2013 Nebraska Cornhuskers football team

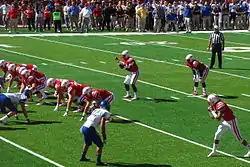

Illinois made their first trip to Memorial Stadium since 1985. This was the first year of back to back trips to Lincoln for the Fighting Illini. Following this win the Huskers now lead the all-time series 8–2–1.